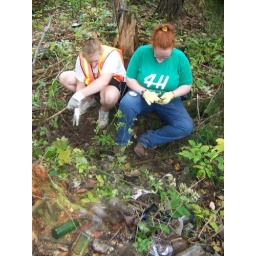
Members of the 4-H Conservation Club picking up broken glass at an old bottle dump in Pleasant Valley Park.